HMS Safari

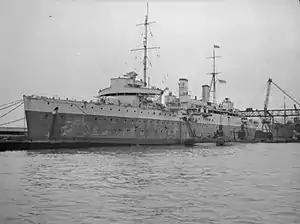
"Safari" in Algiers alongside the depot ship

After departing Malta on 2 January 1943, "Safari" arrived at Algiers on 6 January to join the 8th Submarine Flotilla, based in Algiers. She departed port on 20 January to patrol off Naples, Italy. The next day, the boat, in the British bombing restriction zone, was mistakenly bombed by an off-course Royal Air Force Vickers Wellington aircraft. On 24 January, "Safari" attempted to attack an enemy destroyer, but was detected by the sonar of the ship, which attacked her with depth charges. The destroyer was probably the Italian , which reported an attack on this day, but lost sonar contact due to equipment failure. "Safari" attempted to attack an Italian convoy on 26 January, but missed the ships with four torpedoes. On 30 January, the boat sank the Italian schooners "Sant’Aniello" and "Gemma", sailing for Vibo Valentia, with gunfire off Cape Scalea, Italy. On 2 February she sighted and attacked a convoy of two Italian merchant ships off Capri; "Valsavoia" was sunk with torpedoes and "Salemi" with gunfire. "Safari" then returned to Algiers on 8 February.